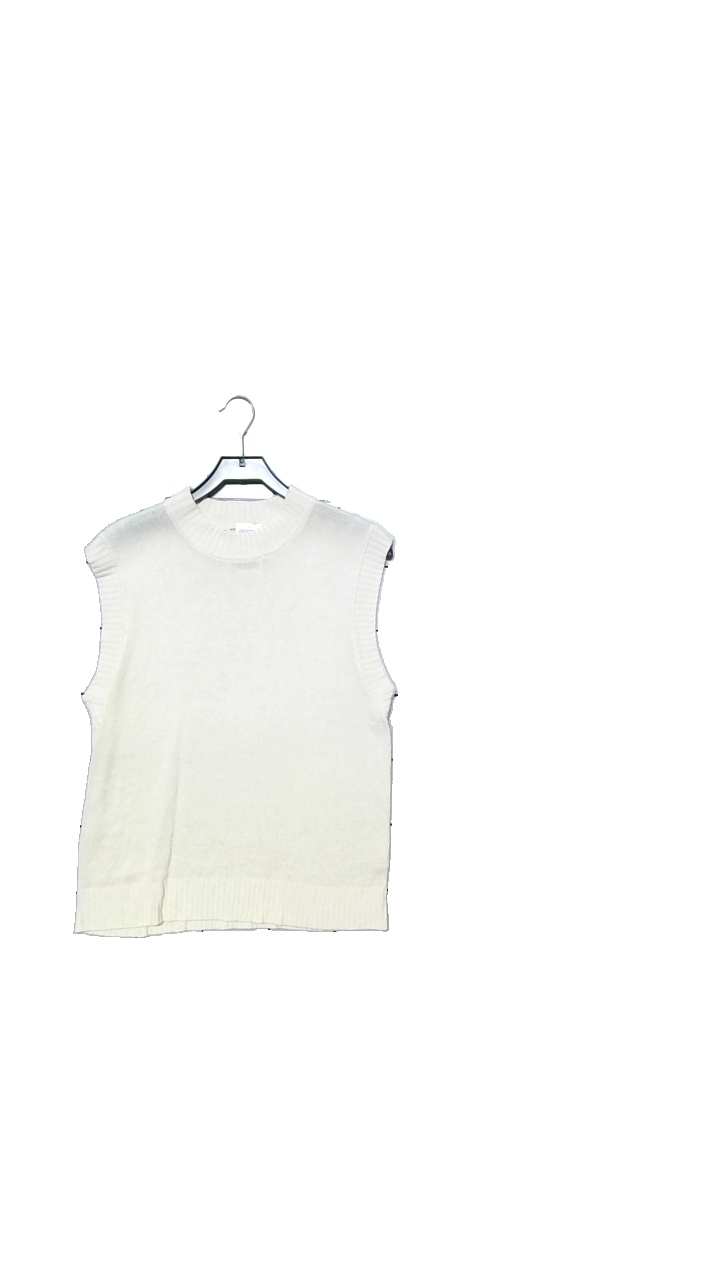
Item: Vest (Ladies)
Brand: Movesgood
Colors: White
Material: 90% lyocell, 10% cashmere
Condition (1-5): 5
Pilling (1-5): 5
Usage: Reuse
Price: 50-100